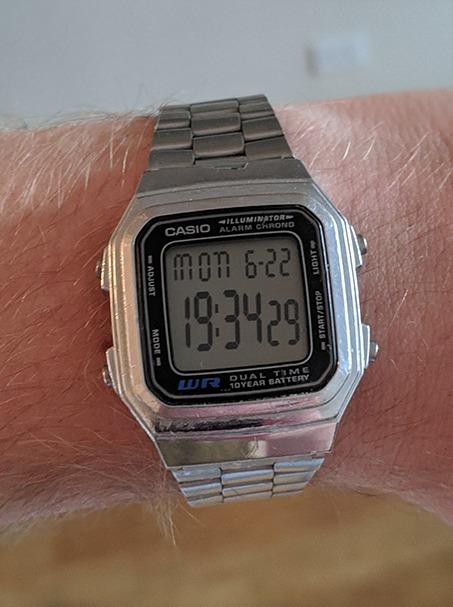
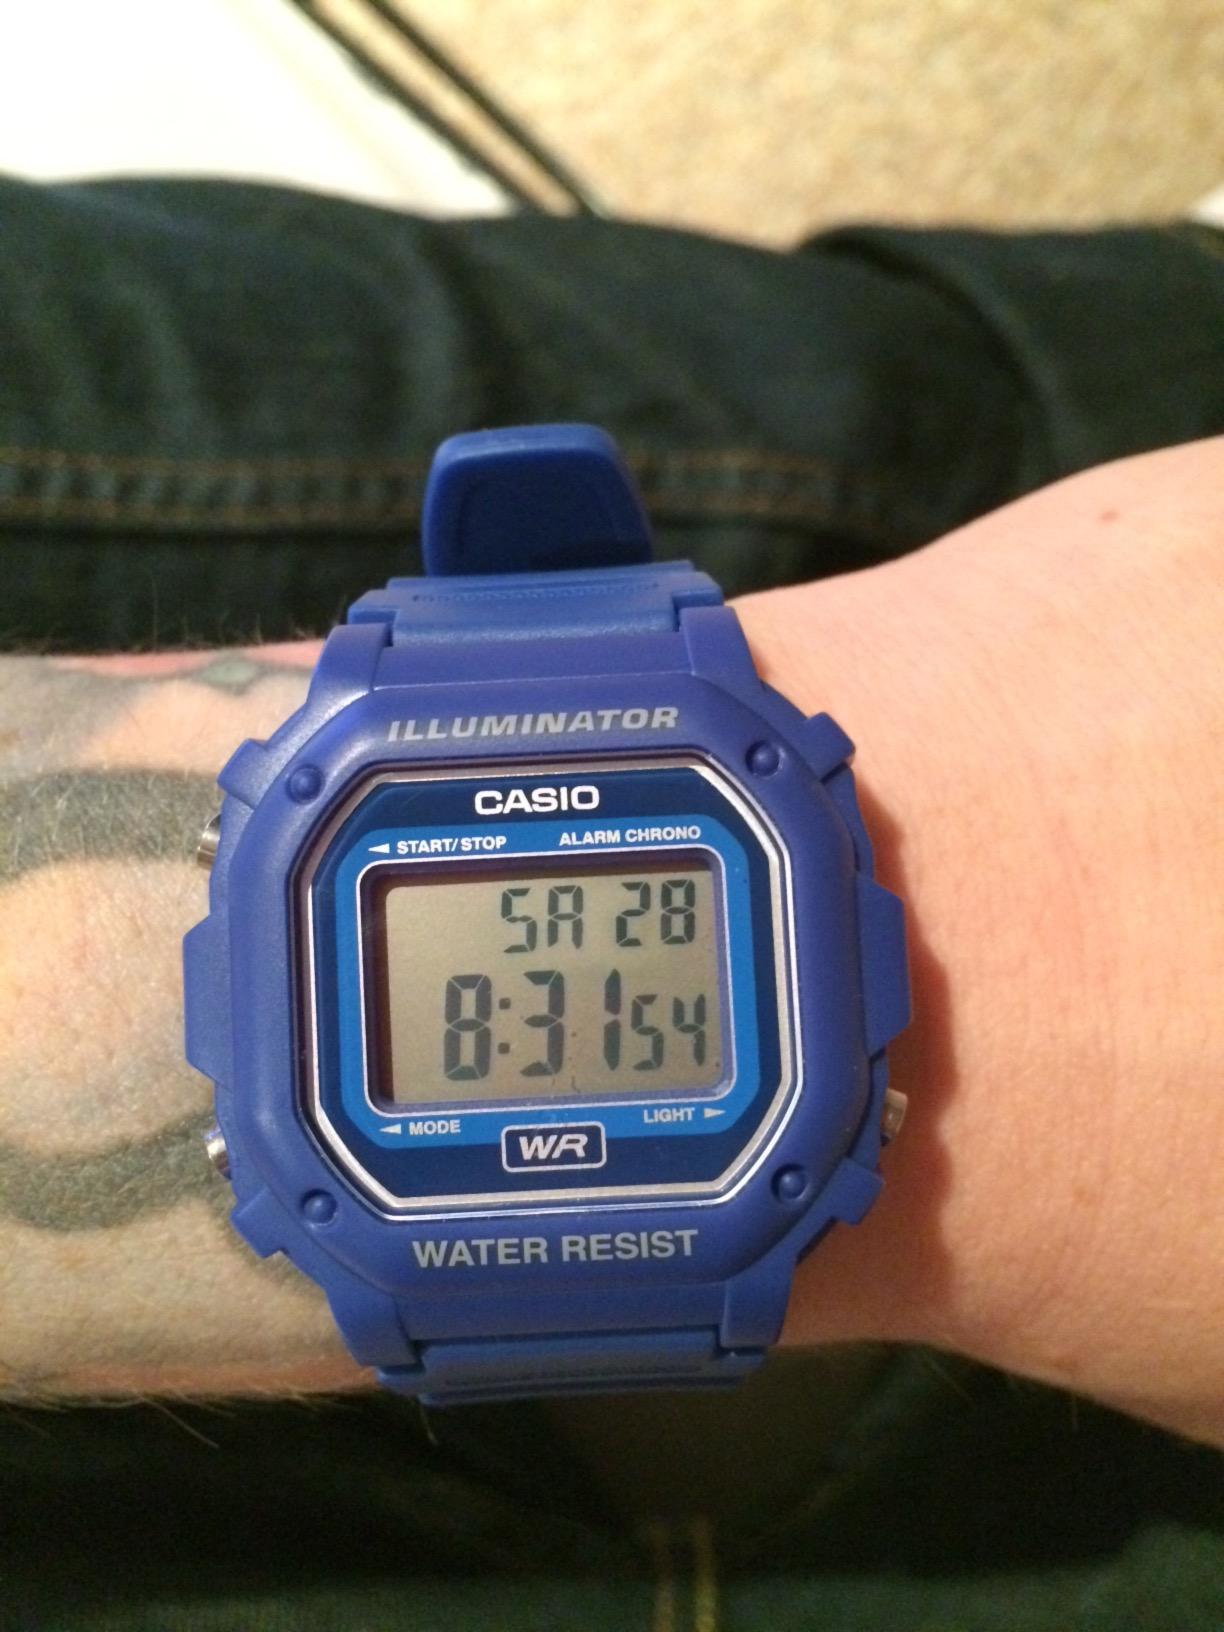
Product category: accessories_watch
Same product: no